Tianjin railway station

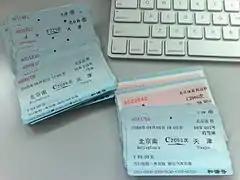
Beijing-Tianjin inter-city tickets.

A network of underground passageways exist under the station, providing exit points for passengers from mainline platforms and connecting to the Tianjin Metro which has a transfer hub between its three lines below the station.